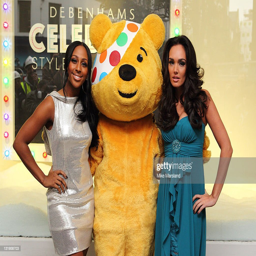
pop artist and celebrity helps celebrate the launch of their fashion collection .